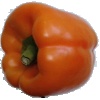
Label: Pepper Orange 1